CLEVER

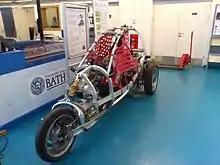
The CLEVER Vehicle Prototype without bodywork, June 2013.

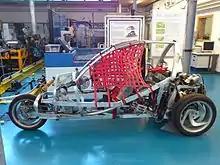
Side View of the CLEVER Vehicle Prototype without bodywork, June 2013. Note the miniature hydraulic actuator (partially obscured by the cabin frame) and the intermediate steering arm used in the active steering system.

CLEVER measures only wide and has a maximum speed of approximately . It runs on compressed natural gas, achieving a predicted per gallon fuel efficiency. Construction of the first of five prototype vehicles was completed on Friday, April 21, 2006. Shortly after construction, track testing of a prototype vehicle revealed that, in certain transient situations, the DTC system could not guarantee stability of the vehicle. , research into alternative tilt control strategies for the CLEVER vehicle is still on-going at the University of Bath.